Prehistoric religion

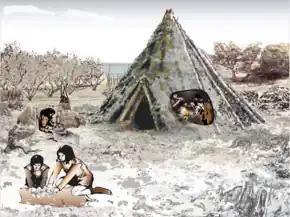
Artist's impression of Mesolithic daily life

The emergence of the Upper Paleolithic 40,00050,000 years ago was a time of explosive development. The Upper Paleolithic saw the worldwide emergence of "H. s. sapiens" as the sole species of humanity, displacing their Neanderthal contemporaries across Eurasia and travelling to previously human-uninhabited territories such as Australia. The complexity of stone tools grew, and the production of complex art, sculpture, and decoration began. Long-distance trade networks emerged to connect communities that had complex house-like habitations and food storage networks.